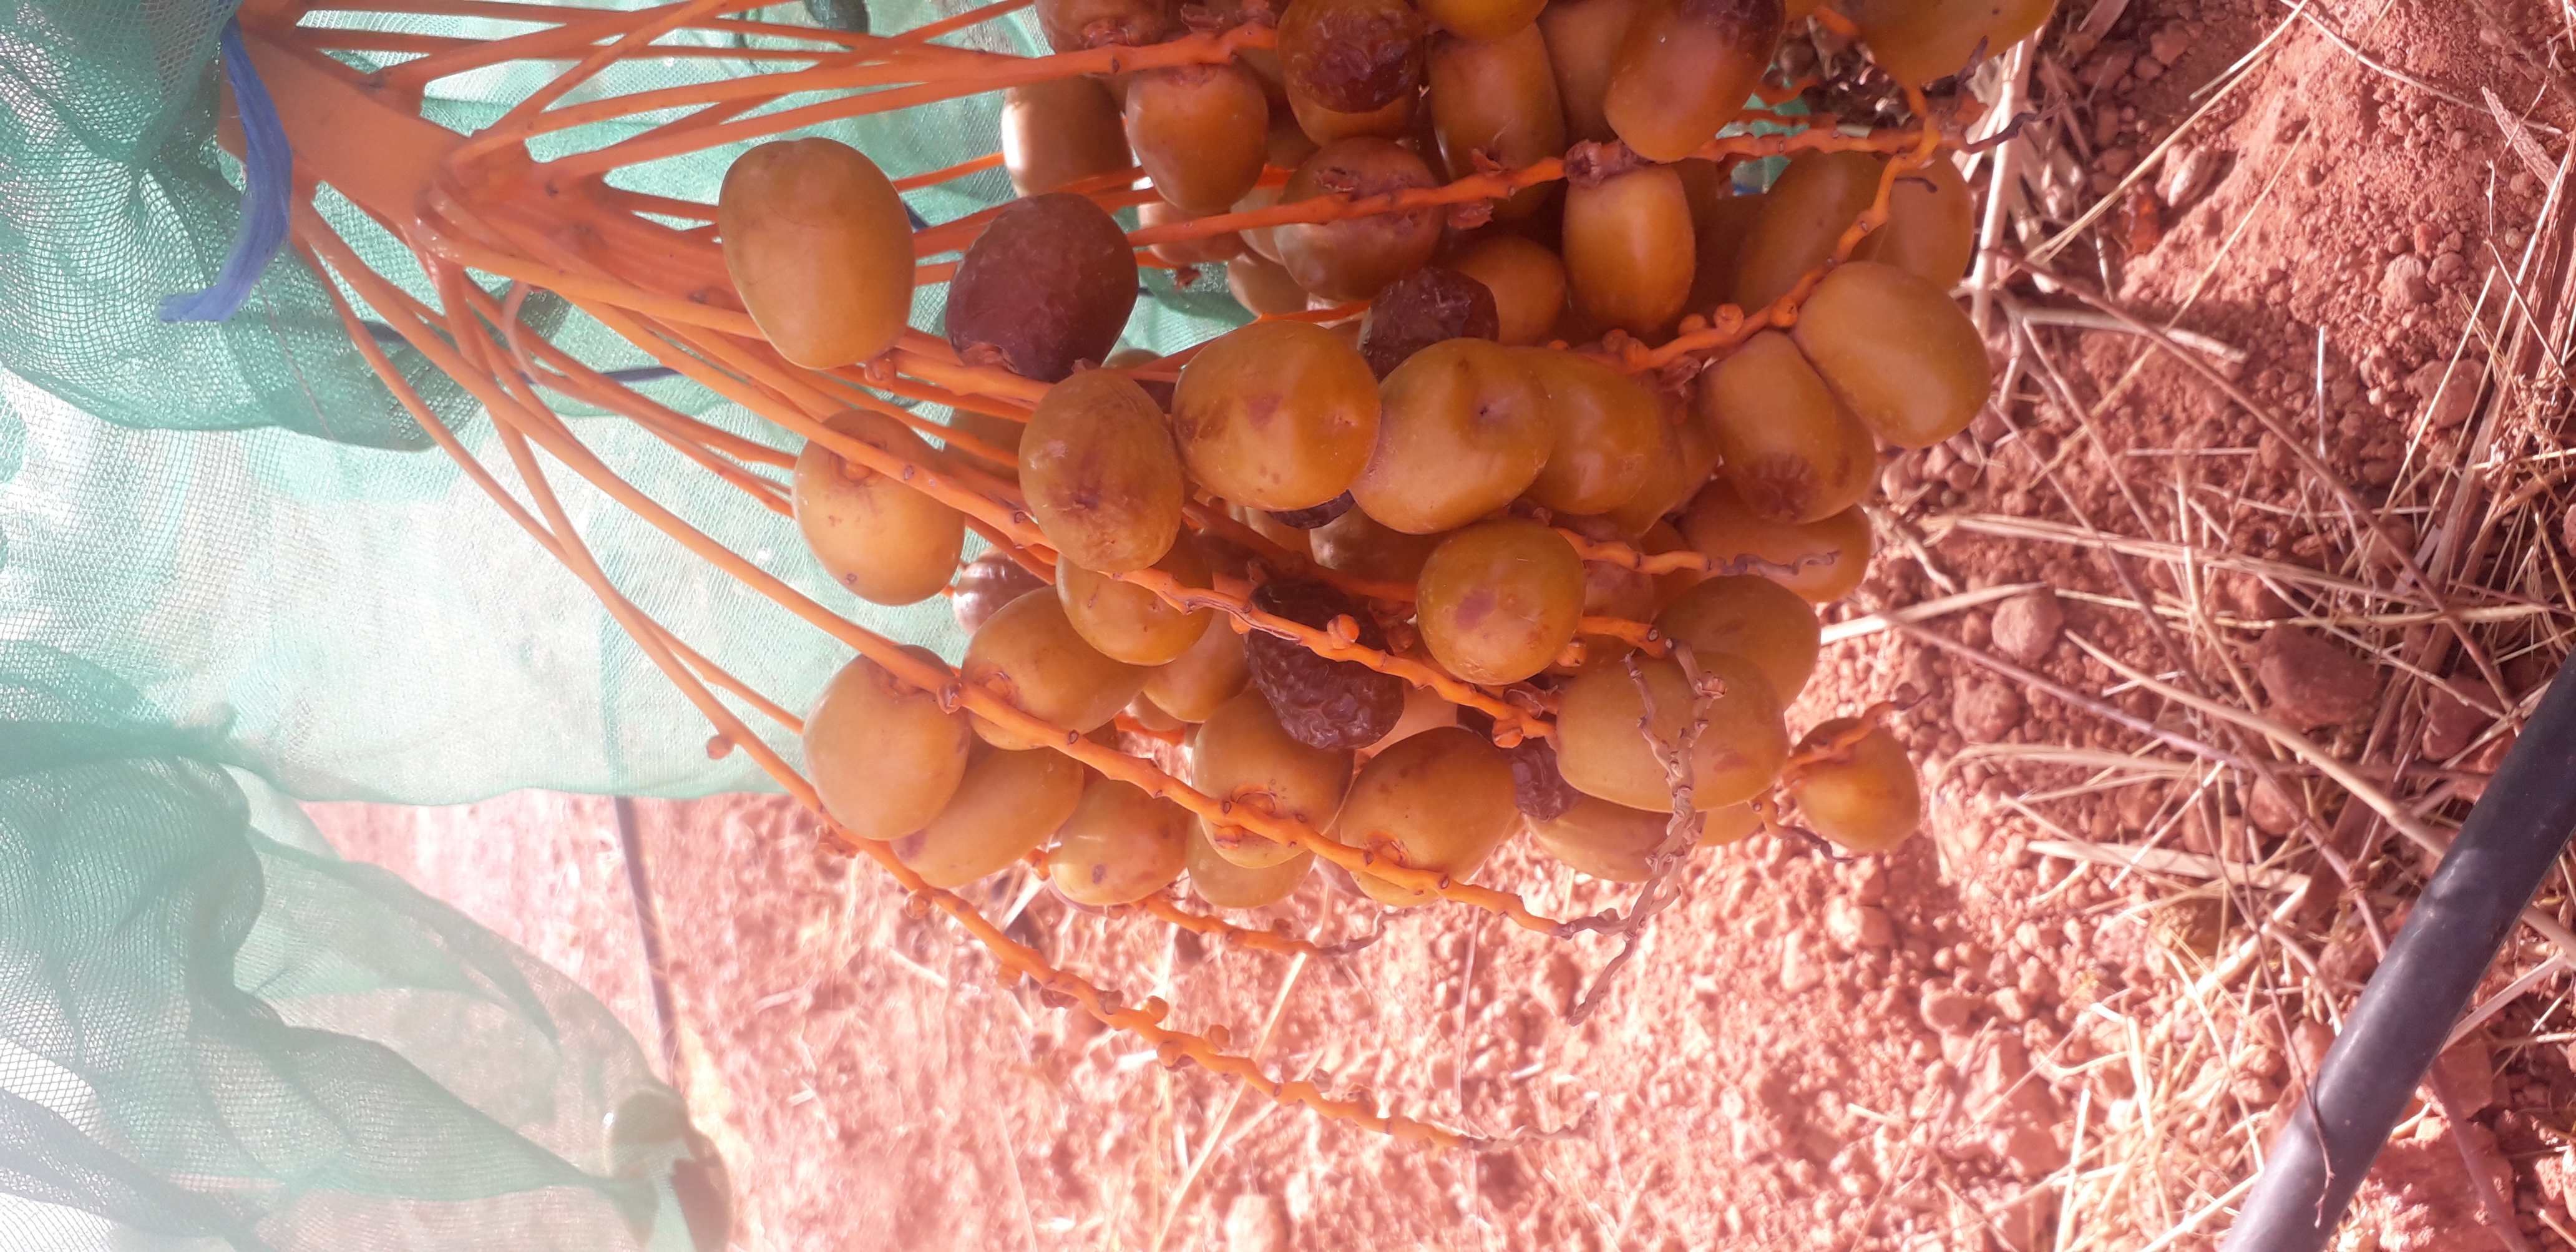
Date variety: Boufagous